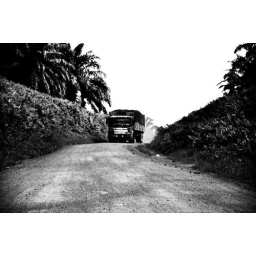
This truck was heading towards me and my car in a very small space.. heart skipped a beat..